Angeline Stickney

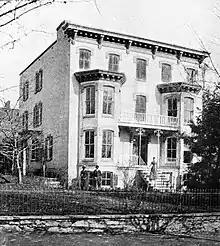
Hall's former home in the Georgetown neighborhood of Washington, D.C., after enlargement. Note Angeline on front steps and two Black workers. The house later served as the parsonage and fellowship hall of Alexander Memorial Baptist Church.

Stickney encouraged Hall to continue his search for satellites of Mars when he was ready to give up, and he successfully discovered the moons Phobos and Deimos. However, when she asked for payment equal to a man's salary for her calculations, her husband refused, and Angeline then discontinued her work.